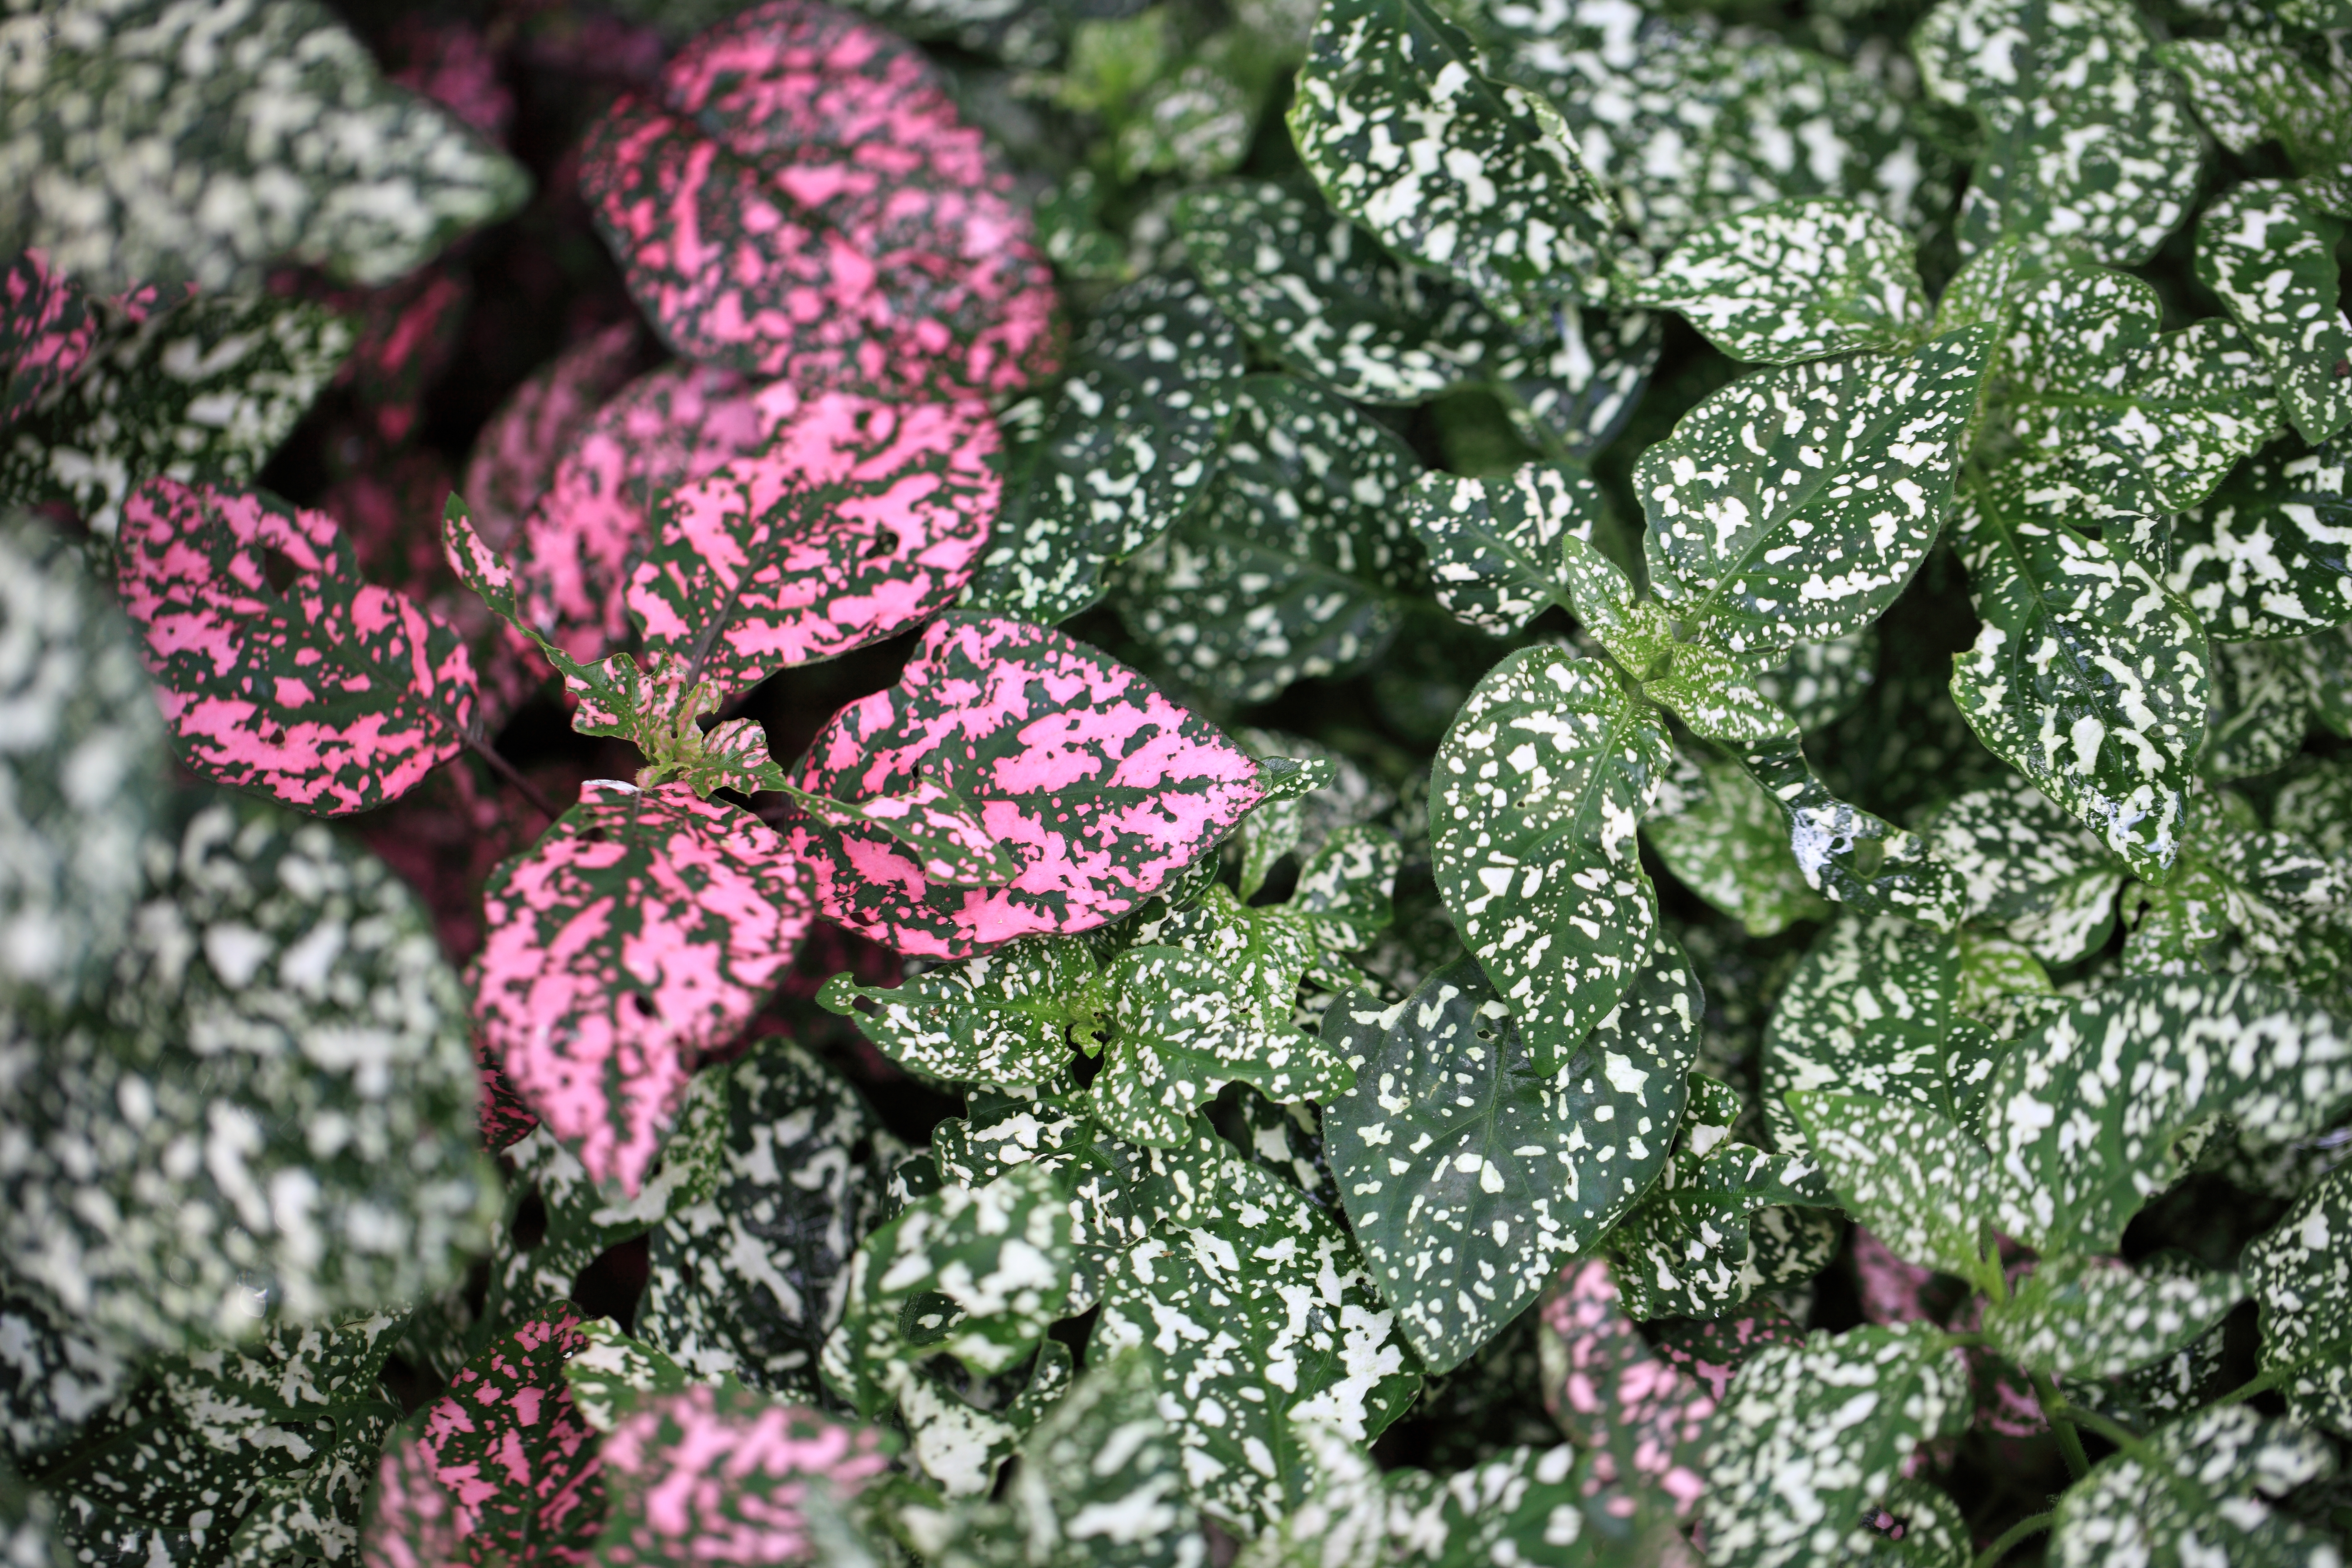
plant, leaf, flower, pattern, high, herb, produce, park, botany, flora, wildflower, cool image, background, shrub, wallpaper, tochigi, 5d, hires, markii, hi, res, resolution, mooka, igashira, polkadotplant, hypoestes, phyllostachya, flowering plant, land plant